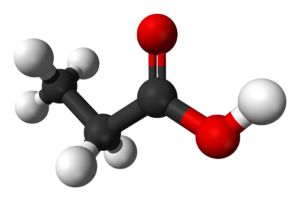
Propansyre
Kugle-og-pind-model af propansyre
Propansyre er en naturligt forekommende carboxylsyre med den kemiske formel CH₃CH₂COOH. Propansyre har trivialnavnet propionsyre, af græsk protos og pion, hvilket hentyder til, at propansyre er den mindste carboxylsyre med fedtsyrelignende egenskaber. Propansyre fremstår under standardbetingelser som en farveløs væske med en ubehagelig lugt. Propansyres korresponderende base kaldes propanoat eller propionat og har formlen CH₃CH₂COO−. Salte og estre af propansyre kaldes ligeledes propanoater eller propionater.